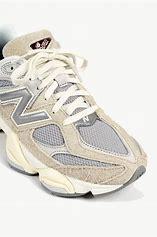
Brand: New
Model: Balance 90